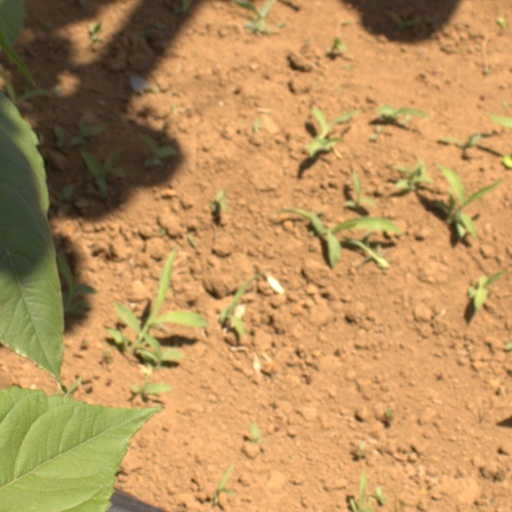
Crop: Jerusalem artichoke